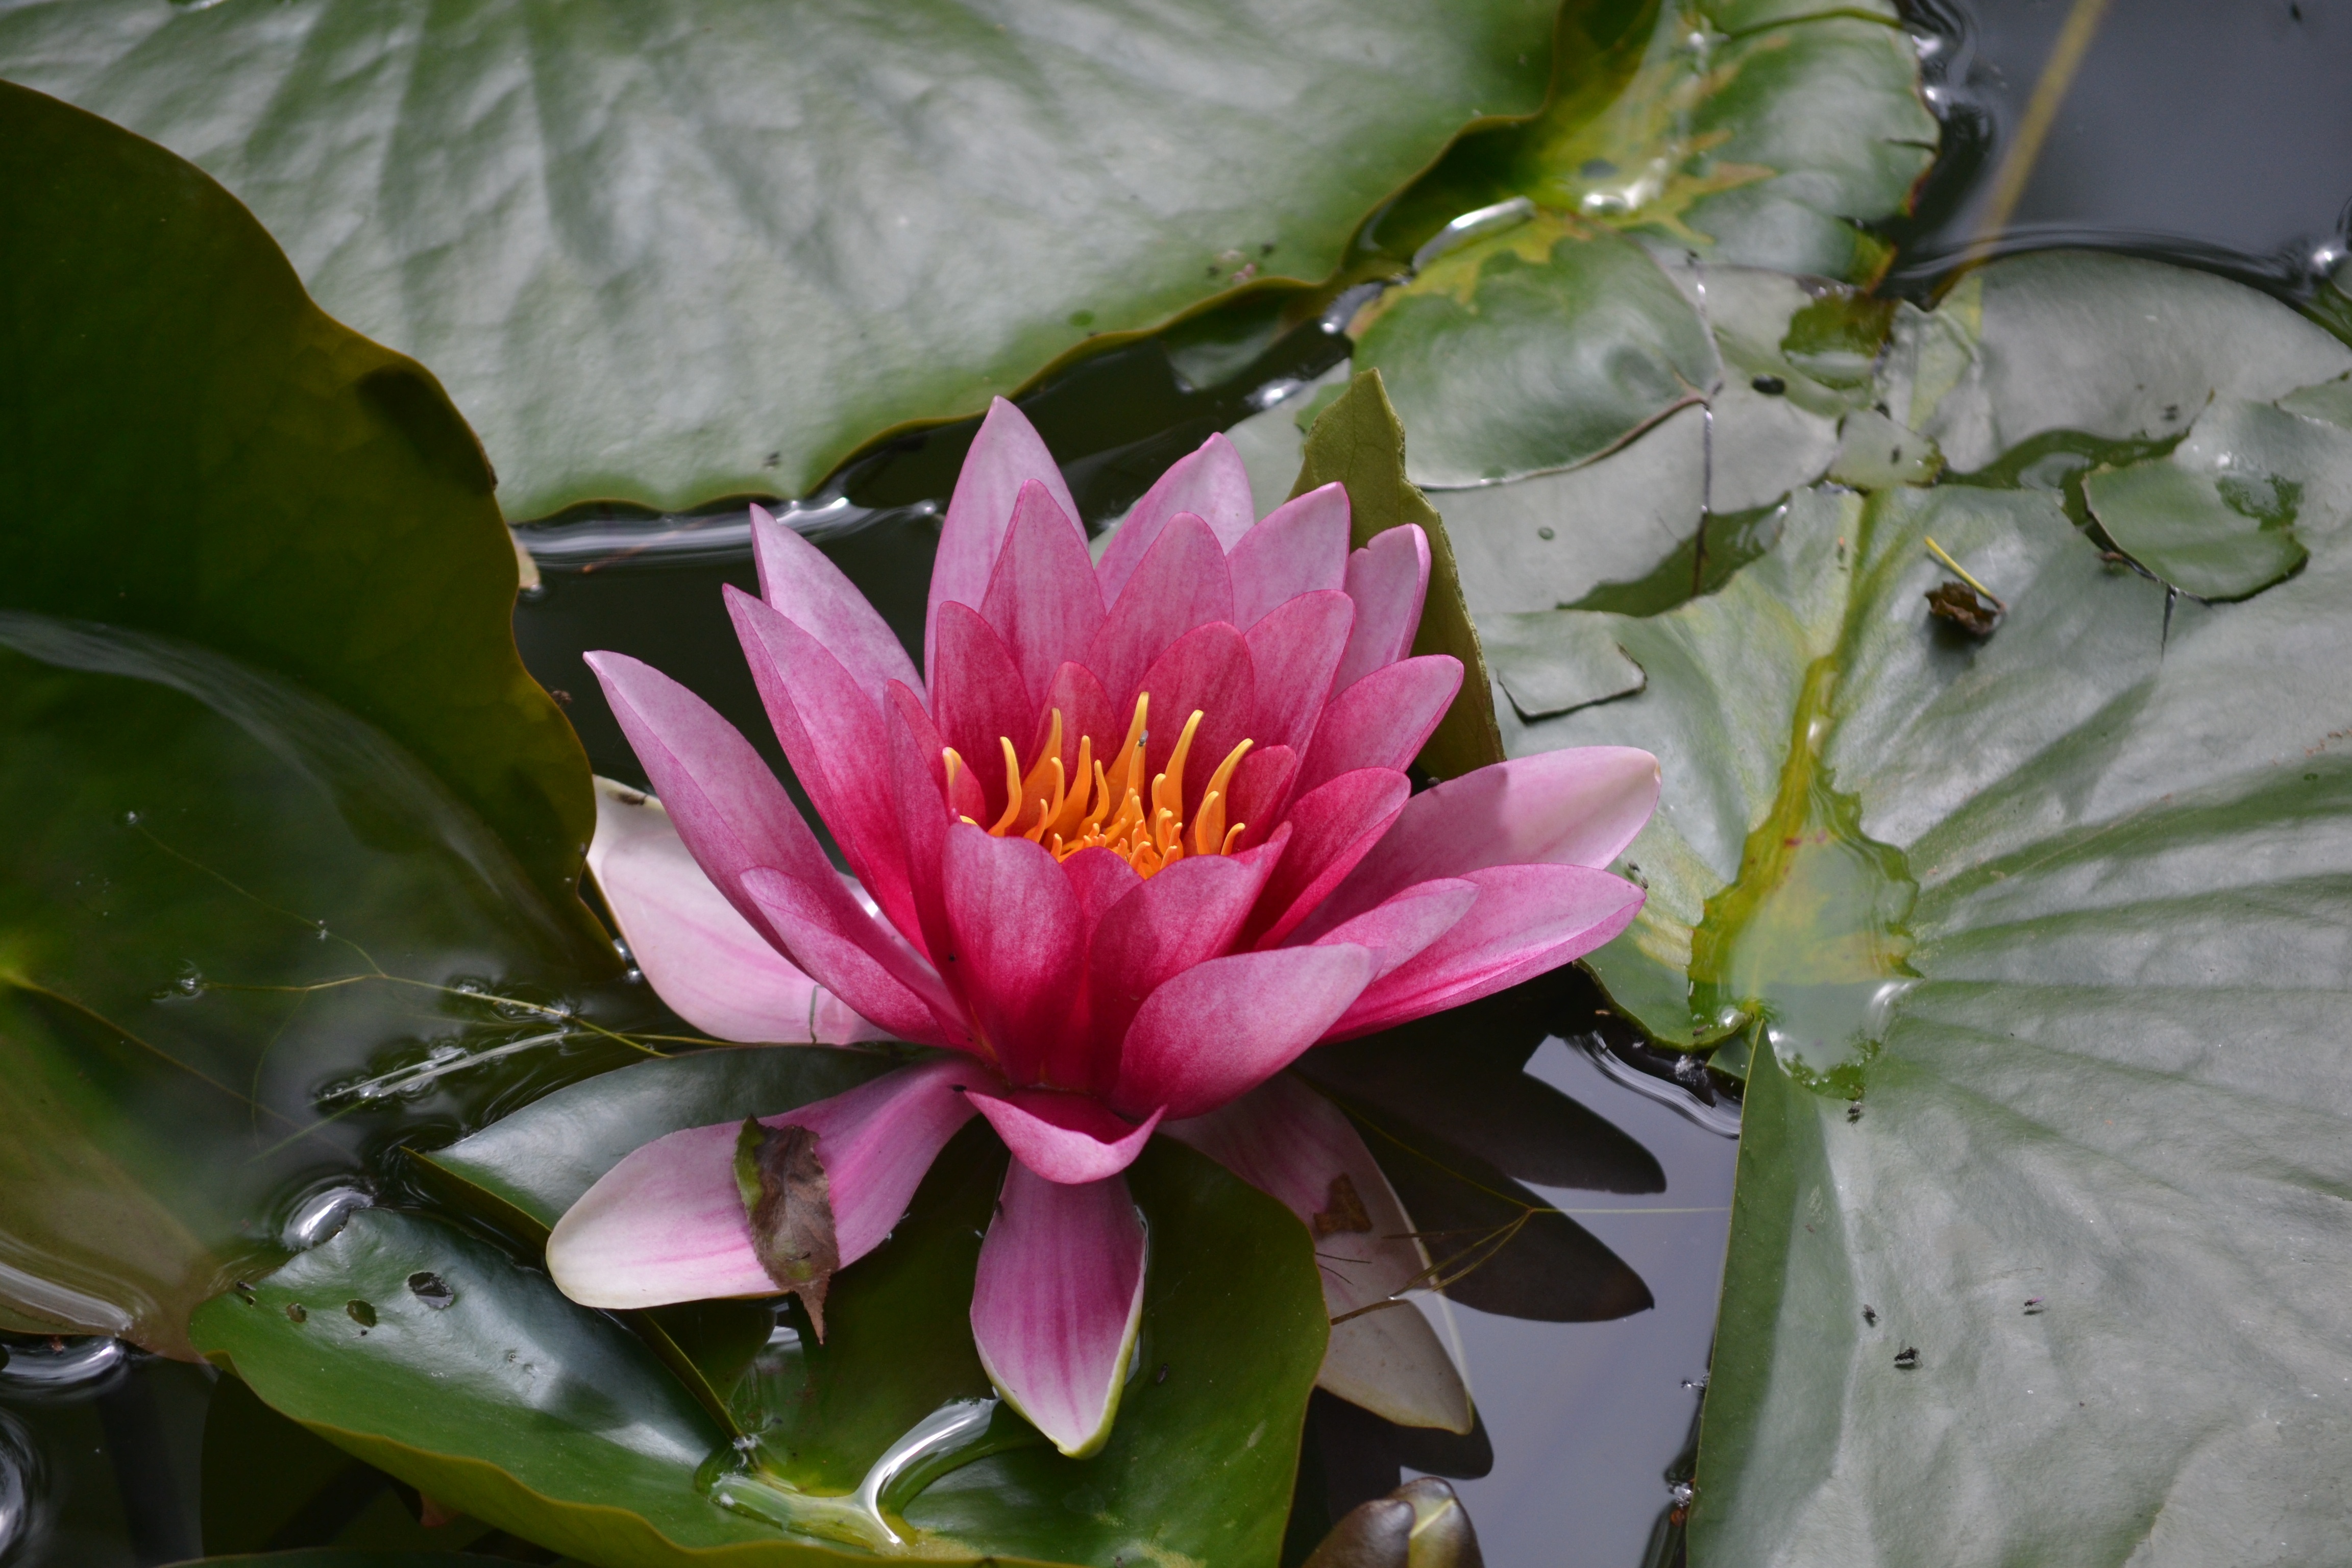
water, blossom, cactus, plant, flower, petal, botany, aquatic plant, flora, petals, floristry, waterlily, macro photography, flowering plant, floral design, land plant, hedgehog cactus, flower arranging